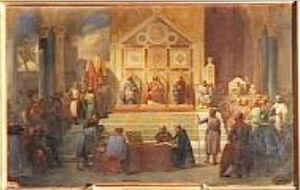
Les salles des Croisades du château de Versailles créées par Louis-Philippe en 1843 comportent les armoiries et noms des principaux chefs croisés.